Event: Nepal Earthquake
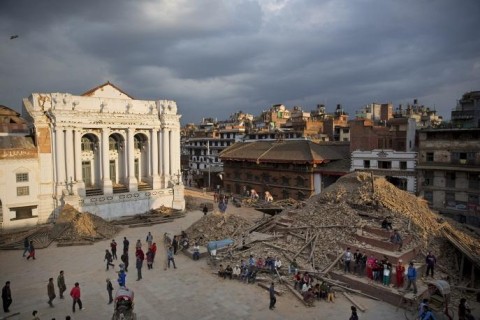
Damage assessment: damage